Modoc (novel)

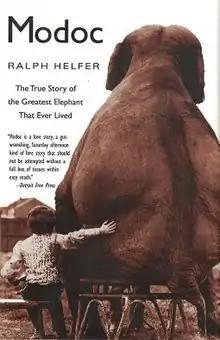
First edition

Modoc is a book written by American writer Ralph Helfer and published in 1998. It tells the true story of a boy and an elephant, and their fight to stay together across three continents.